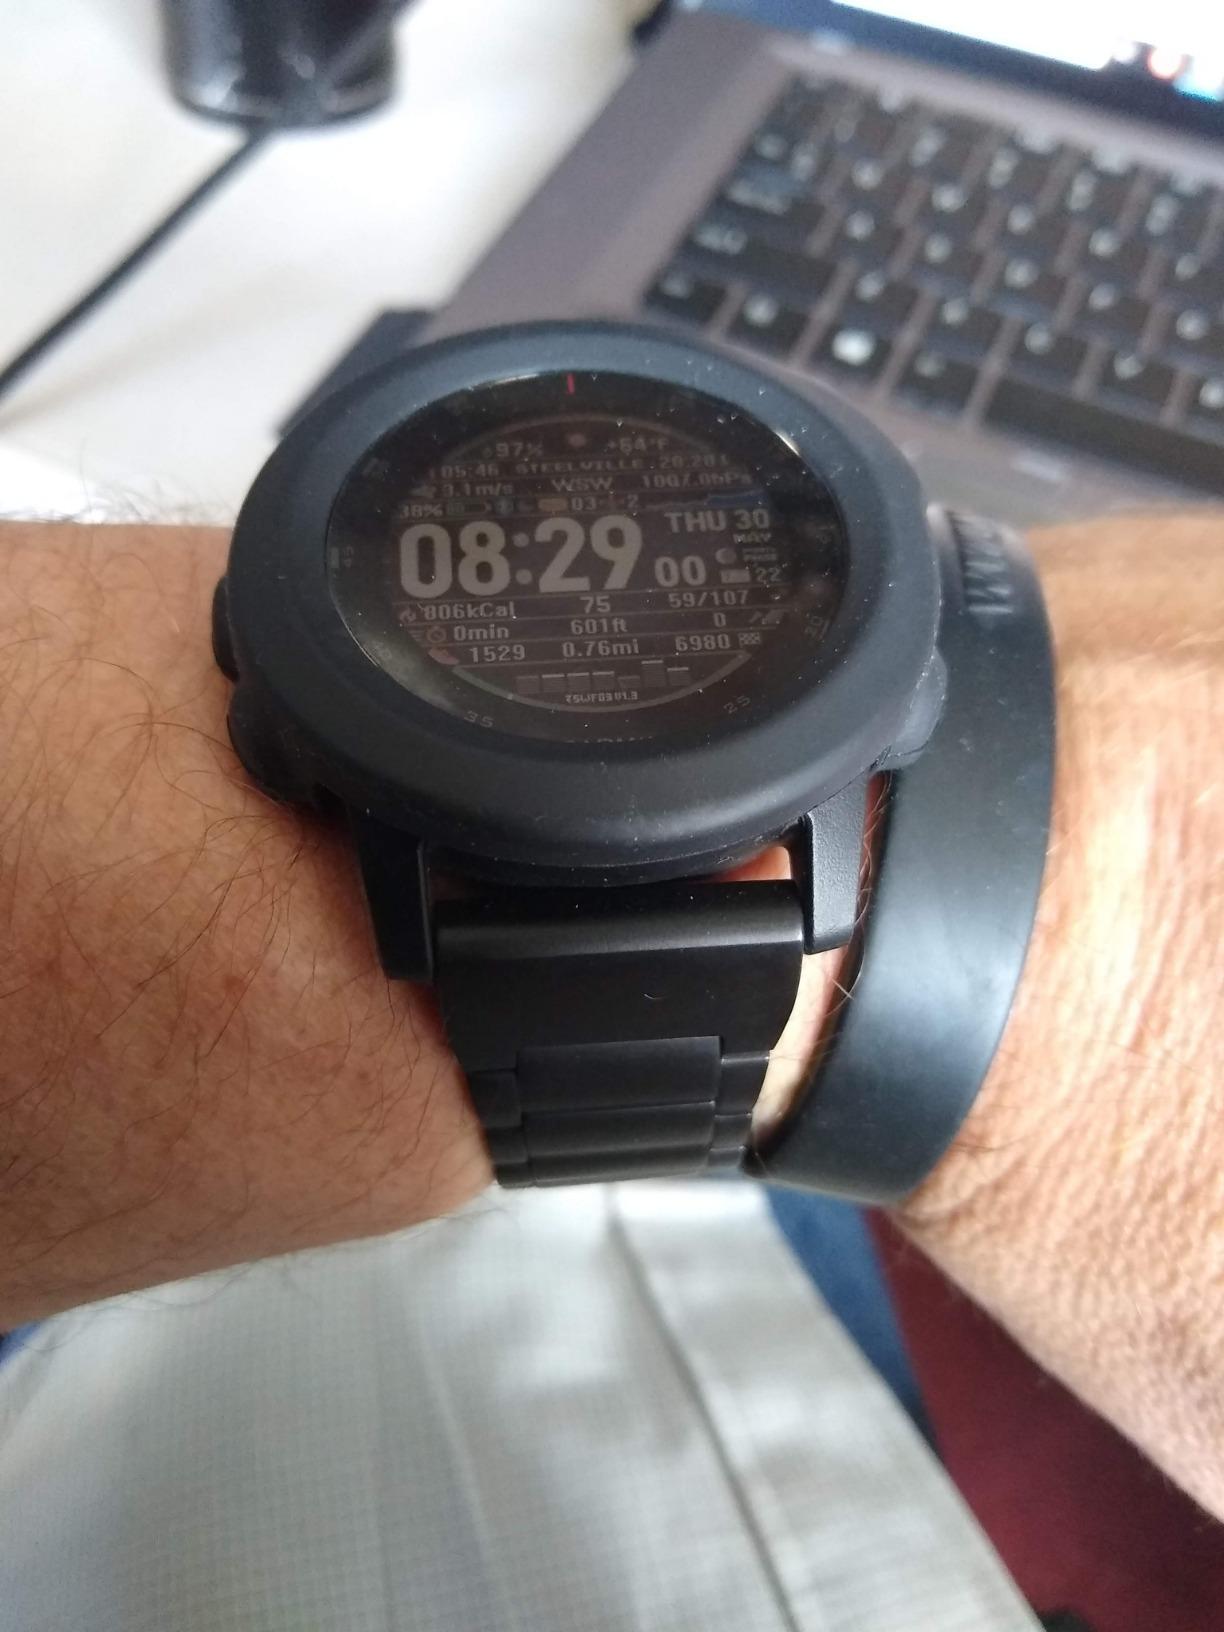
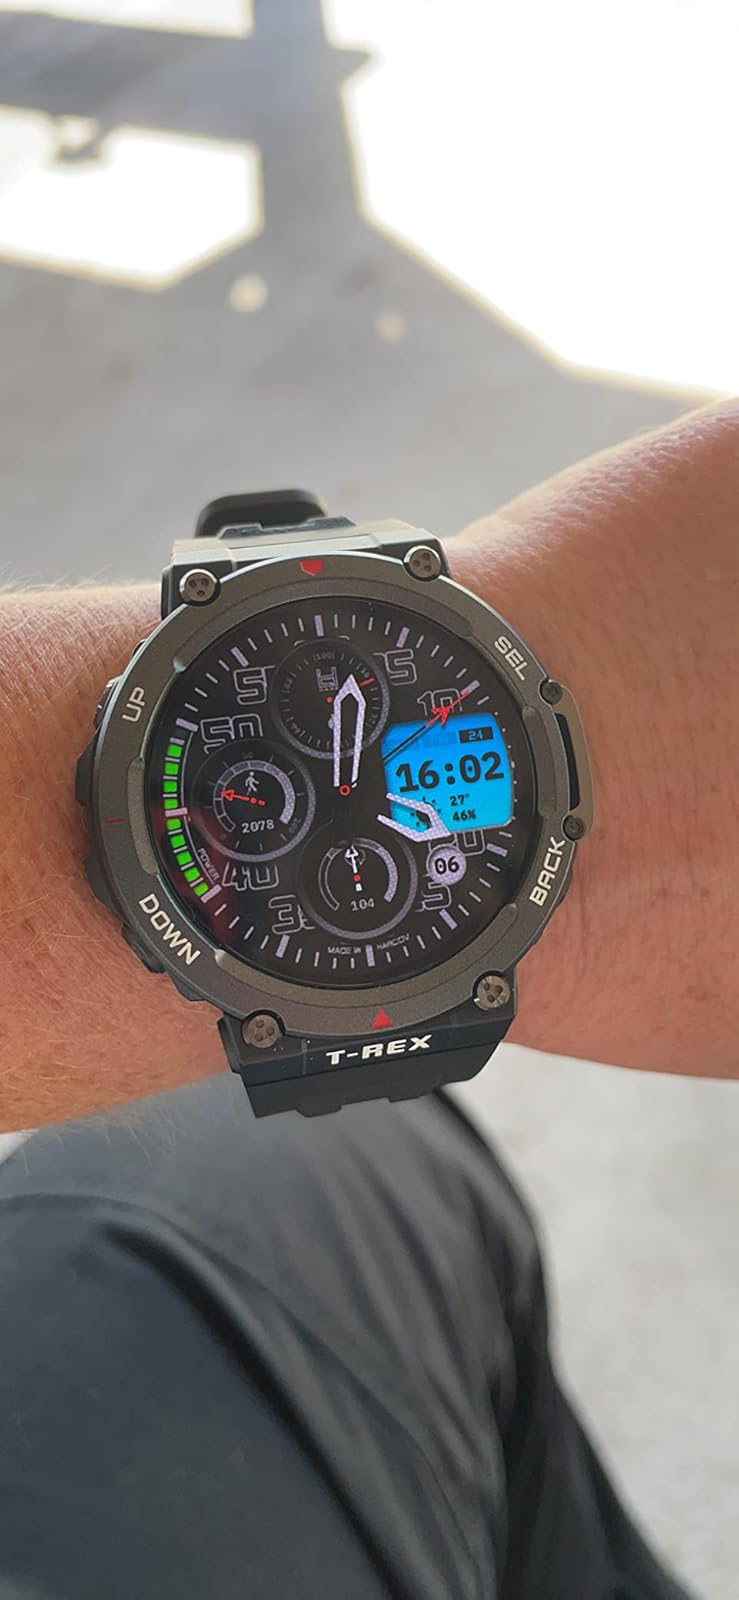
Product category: smartwatch
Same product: no